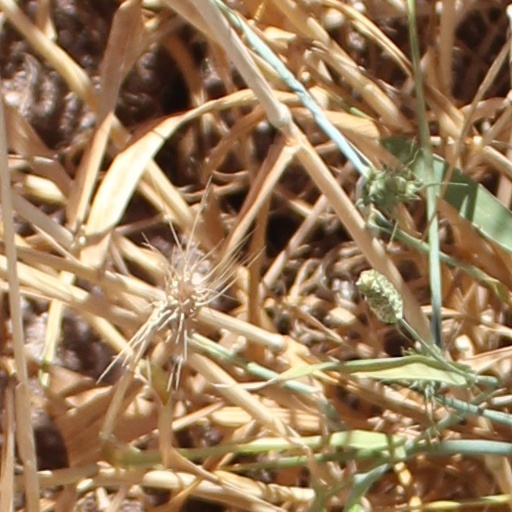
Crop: wheat